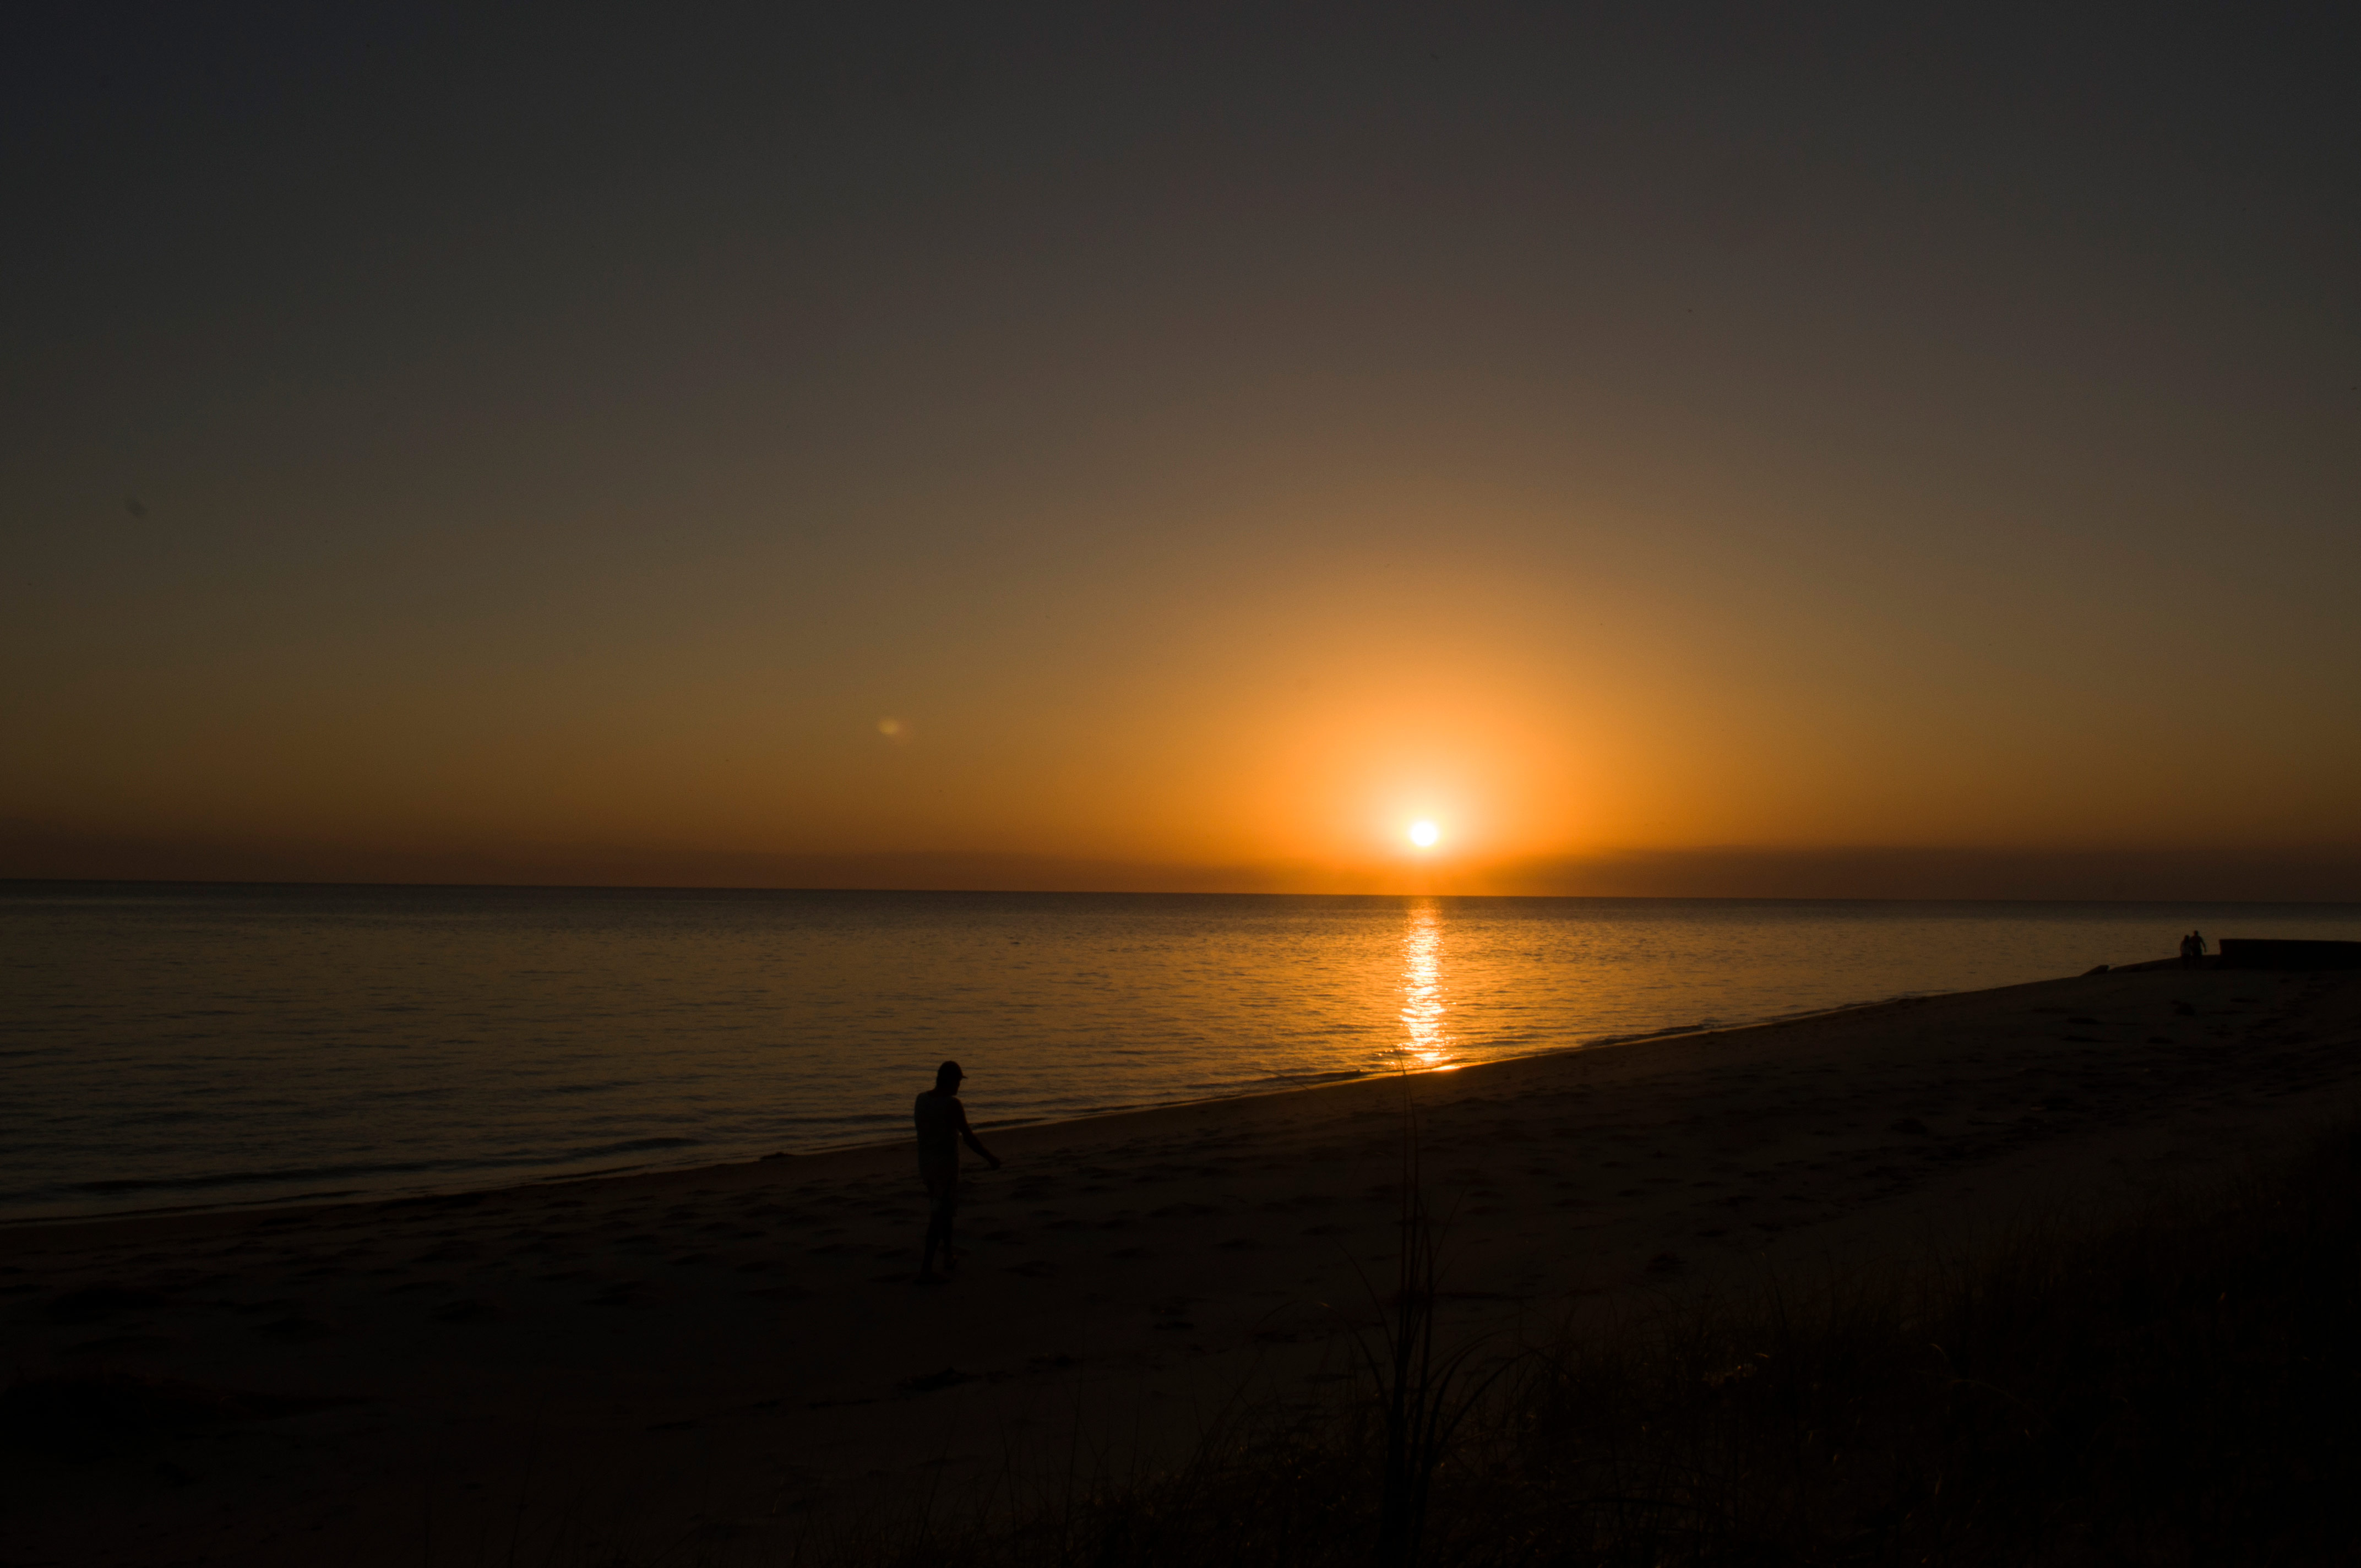
sun, sky, horizon, sunrise, sunset, sea, water, cloud, ocean, morning, evening, afterglow, atmospheric phenomenon, dusk, calm, sound, coast, sunlight, beach, dawn, astronomical object, night, vacation, tree, landscape, wave, reflection, bay